Claret Jug

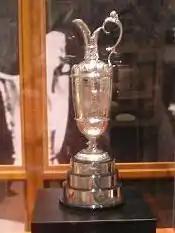
The Claret Jug

The Golf Champion Trophy, commonly known as the Claret Jug, is the trophy presented to the winner of The Open Championship (also called the "British Open"), one of the four major championships in golf.